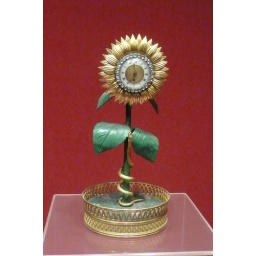
A cute clock in the Hall of Clocks